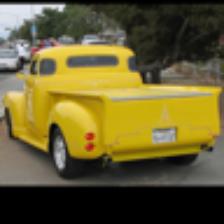
Label: NonHuman